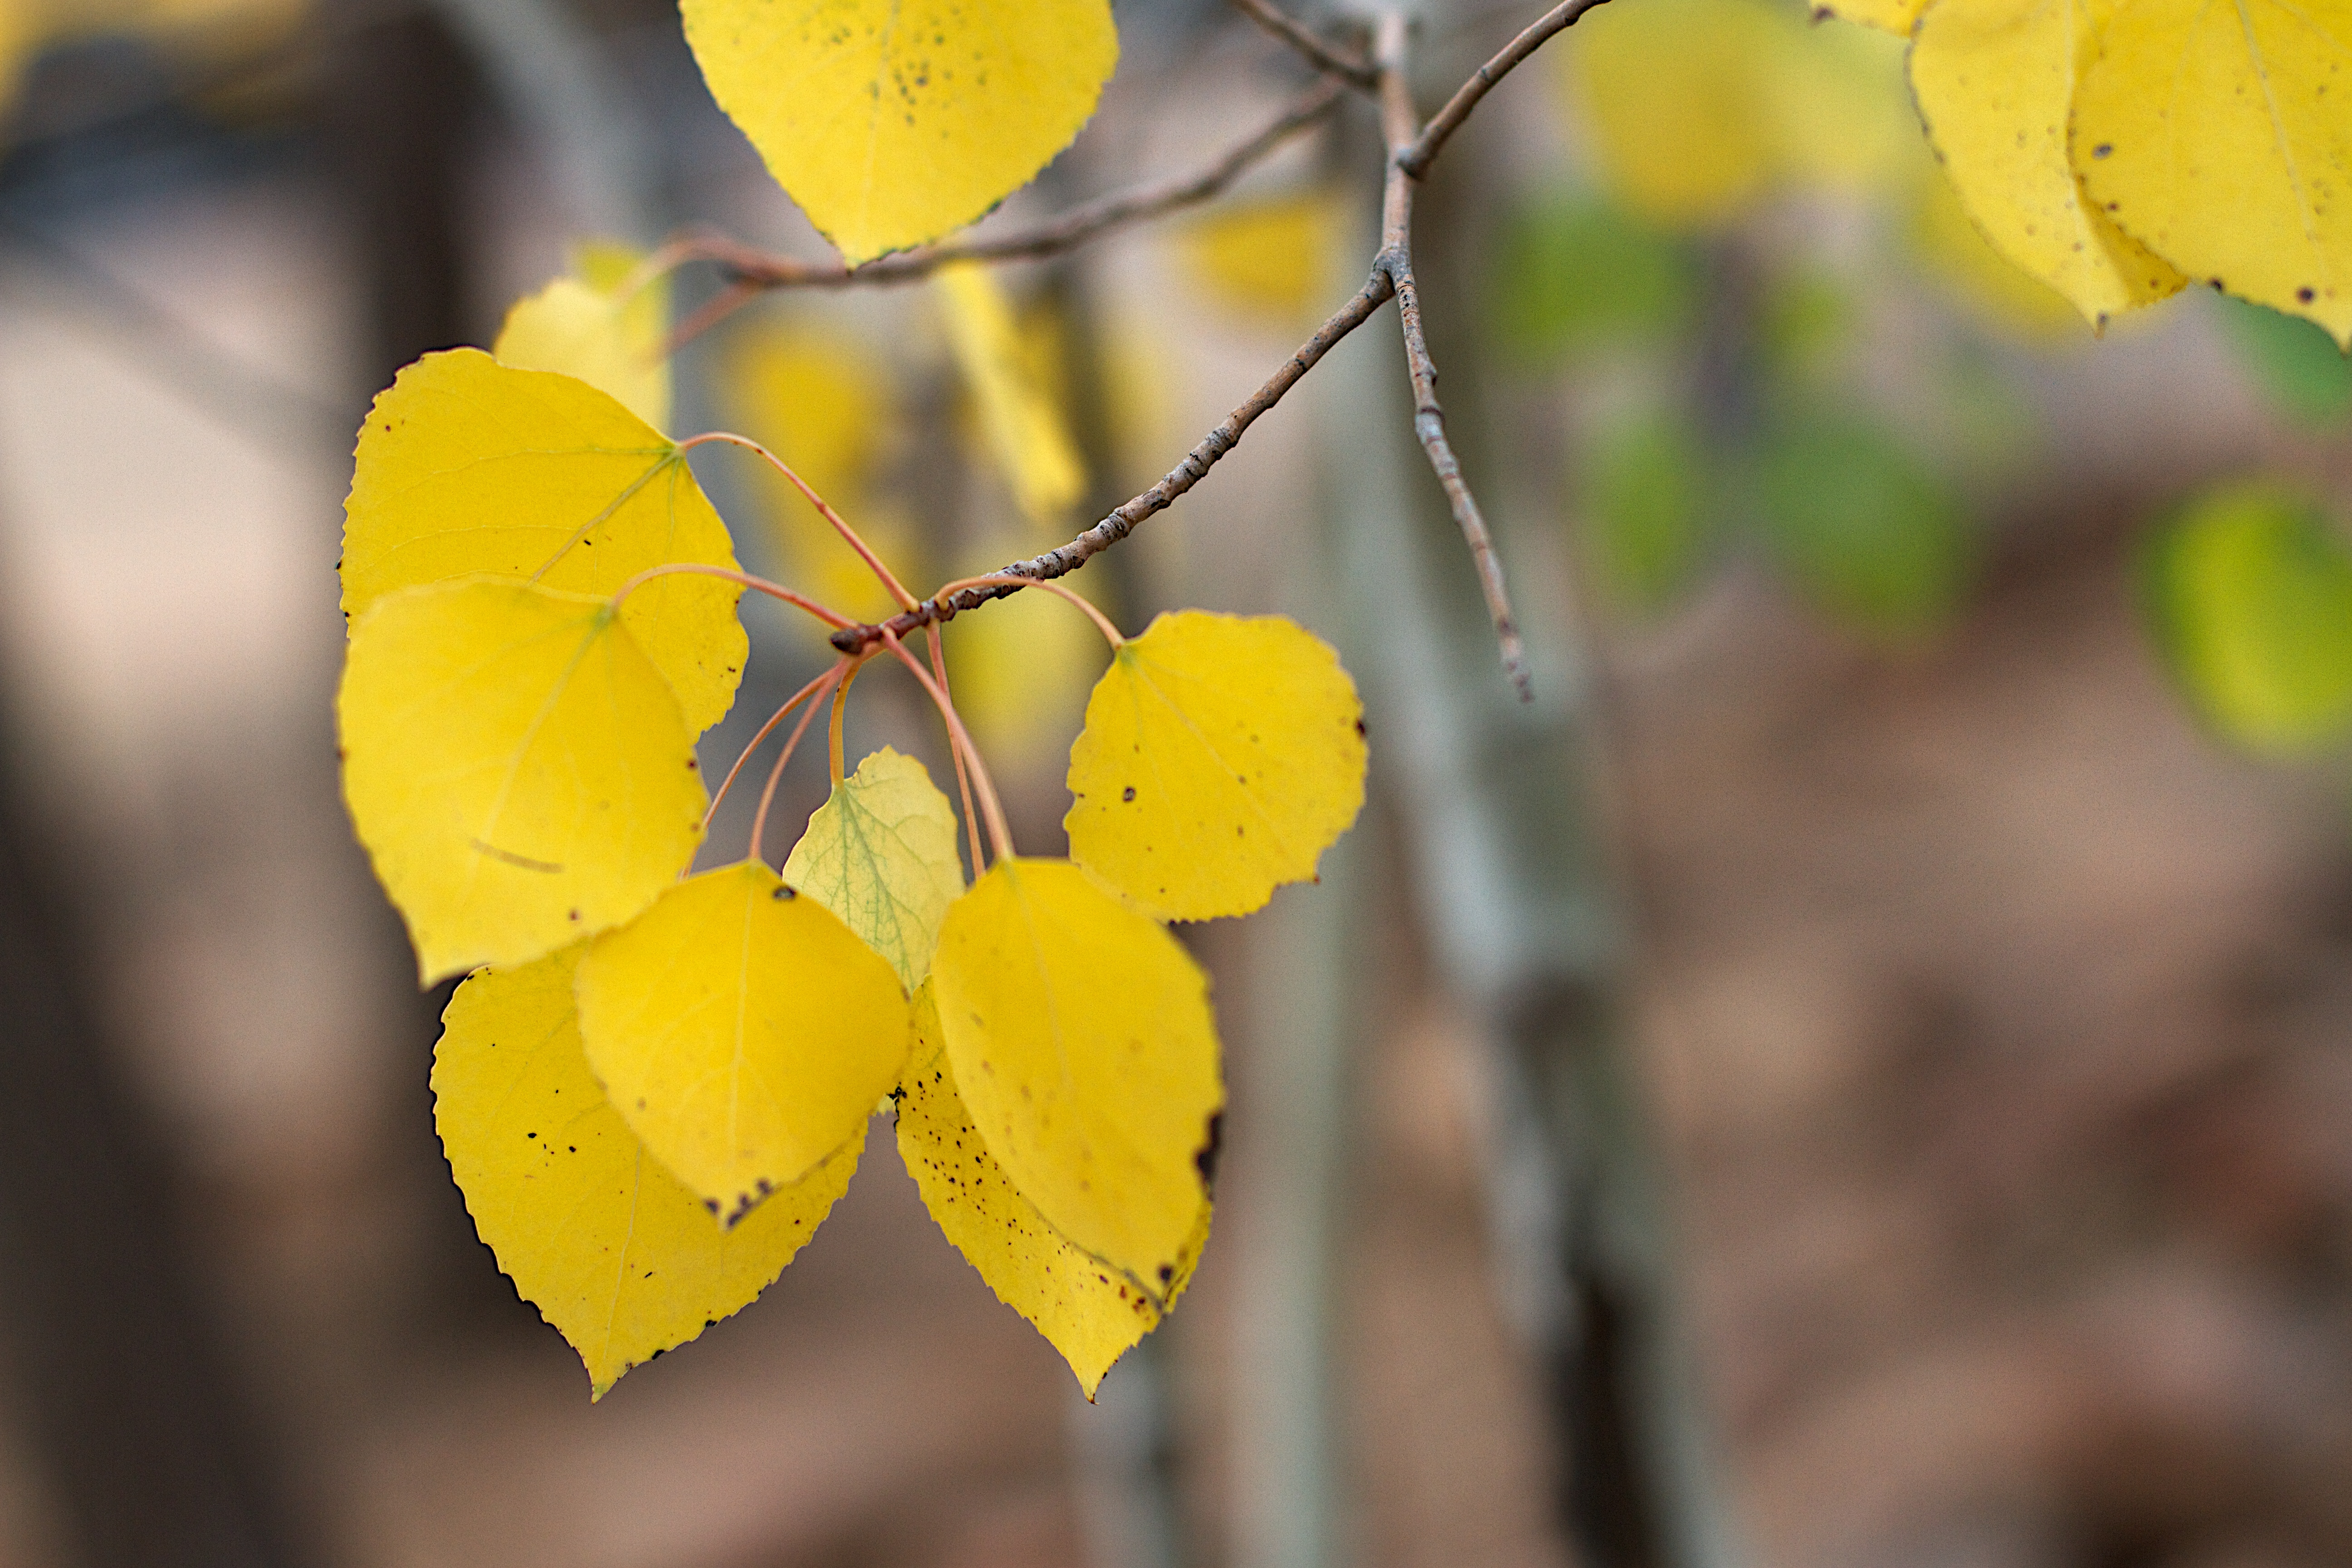
tree, nature, branch, blossom, plant, sunlight, leaf, flower, petal, produce, autumn, botany, yellow, flora, season, wildflower, close up, macro photography, flowering plant, plant stem, land plant